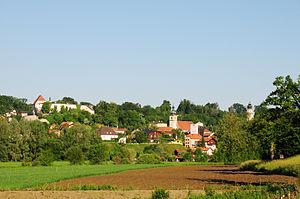
Tittmoning est une ville de Bavière, située dans l'arrondissement de Traunstein, dans le district de Haute-Bavière.